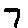
Label: 7